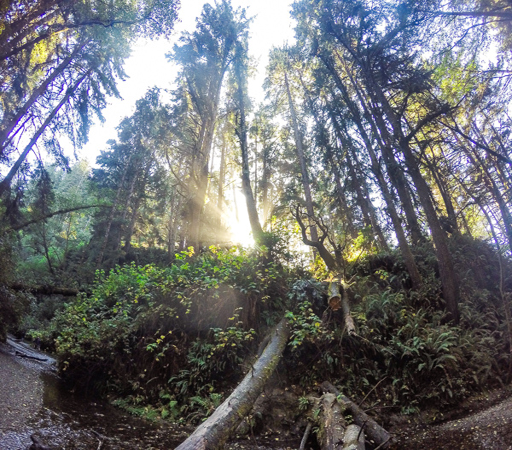
the setting sun creating rays through the surrounding trees